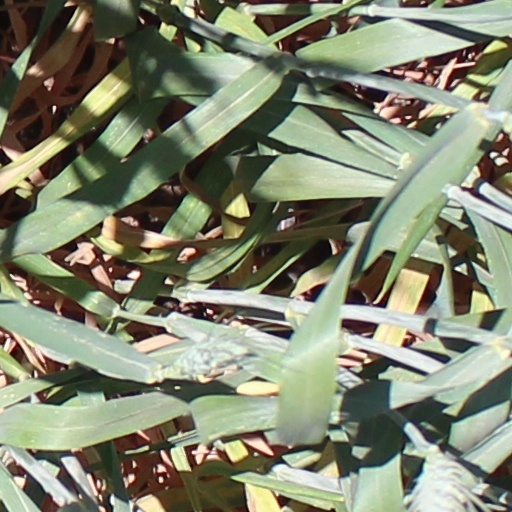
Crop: wheat